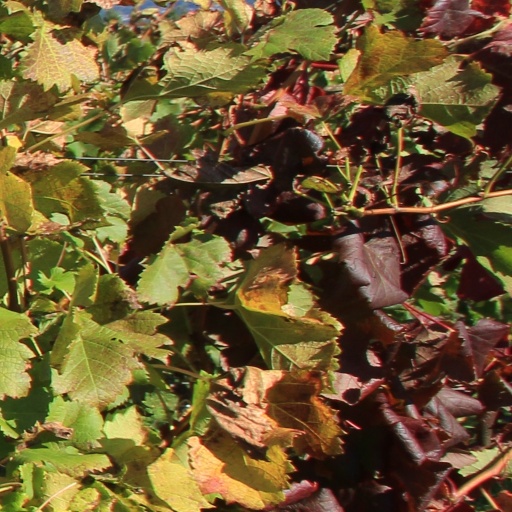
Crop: grape